Mexican Americans

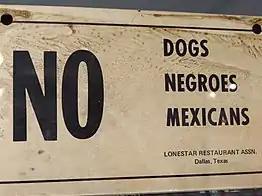
Sign from a restaurant in Dallas, Texas, now located in the National Civil Rights Museum

Per 2021 data, Mexican Americans are concentrated in California (34%), Texas (26%), Arizona (5%), Illinois (5%), and Colorado (2%).